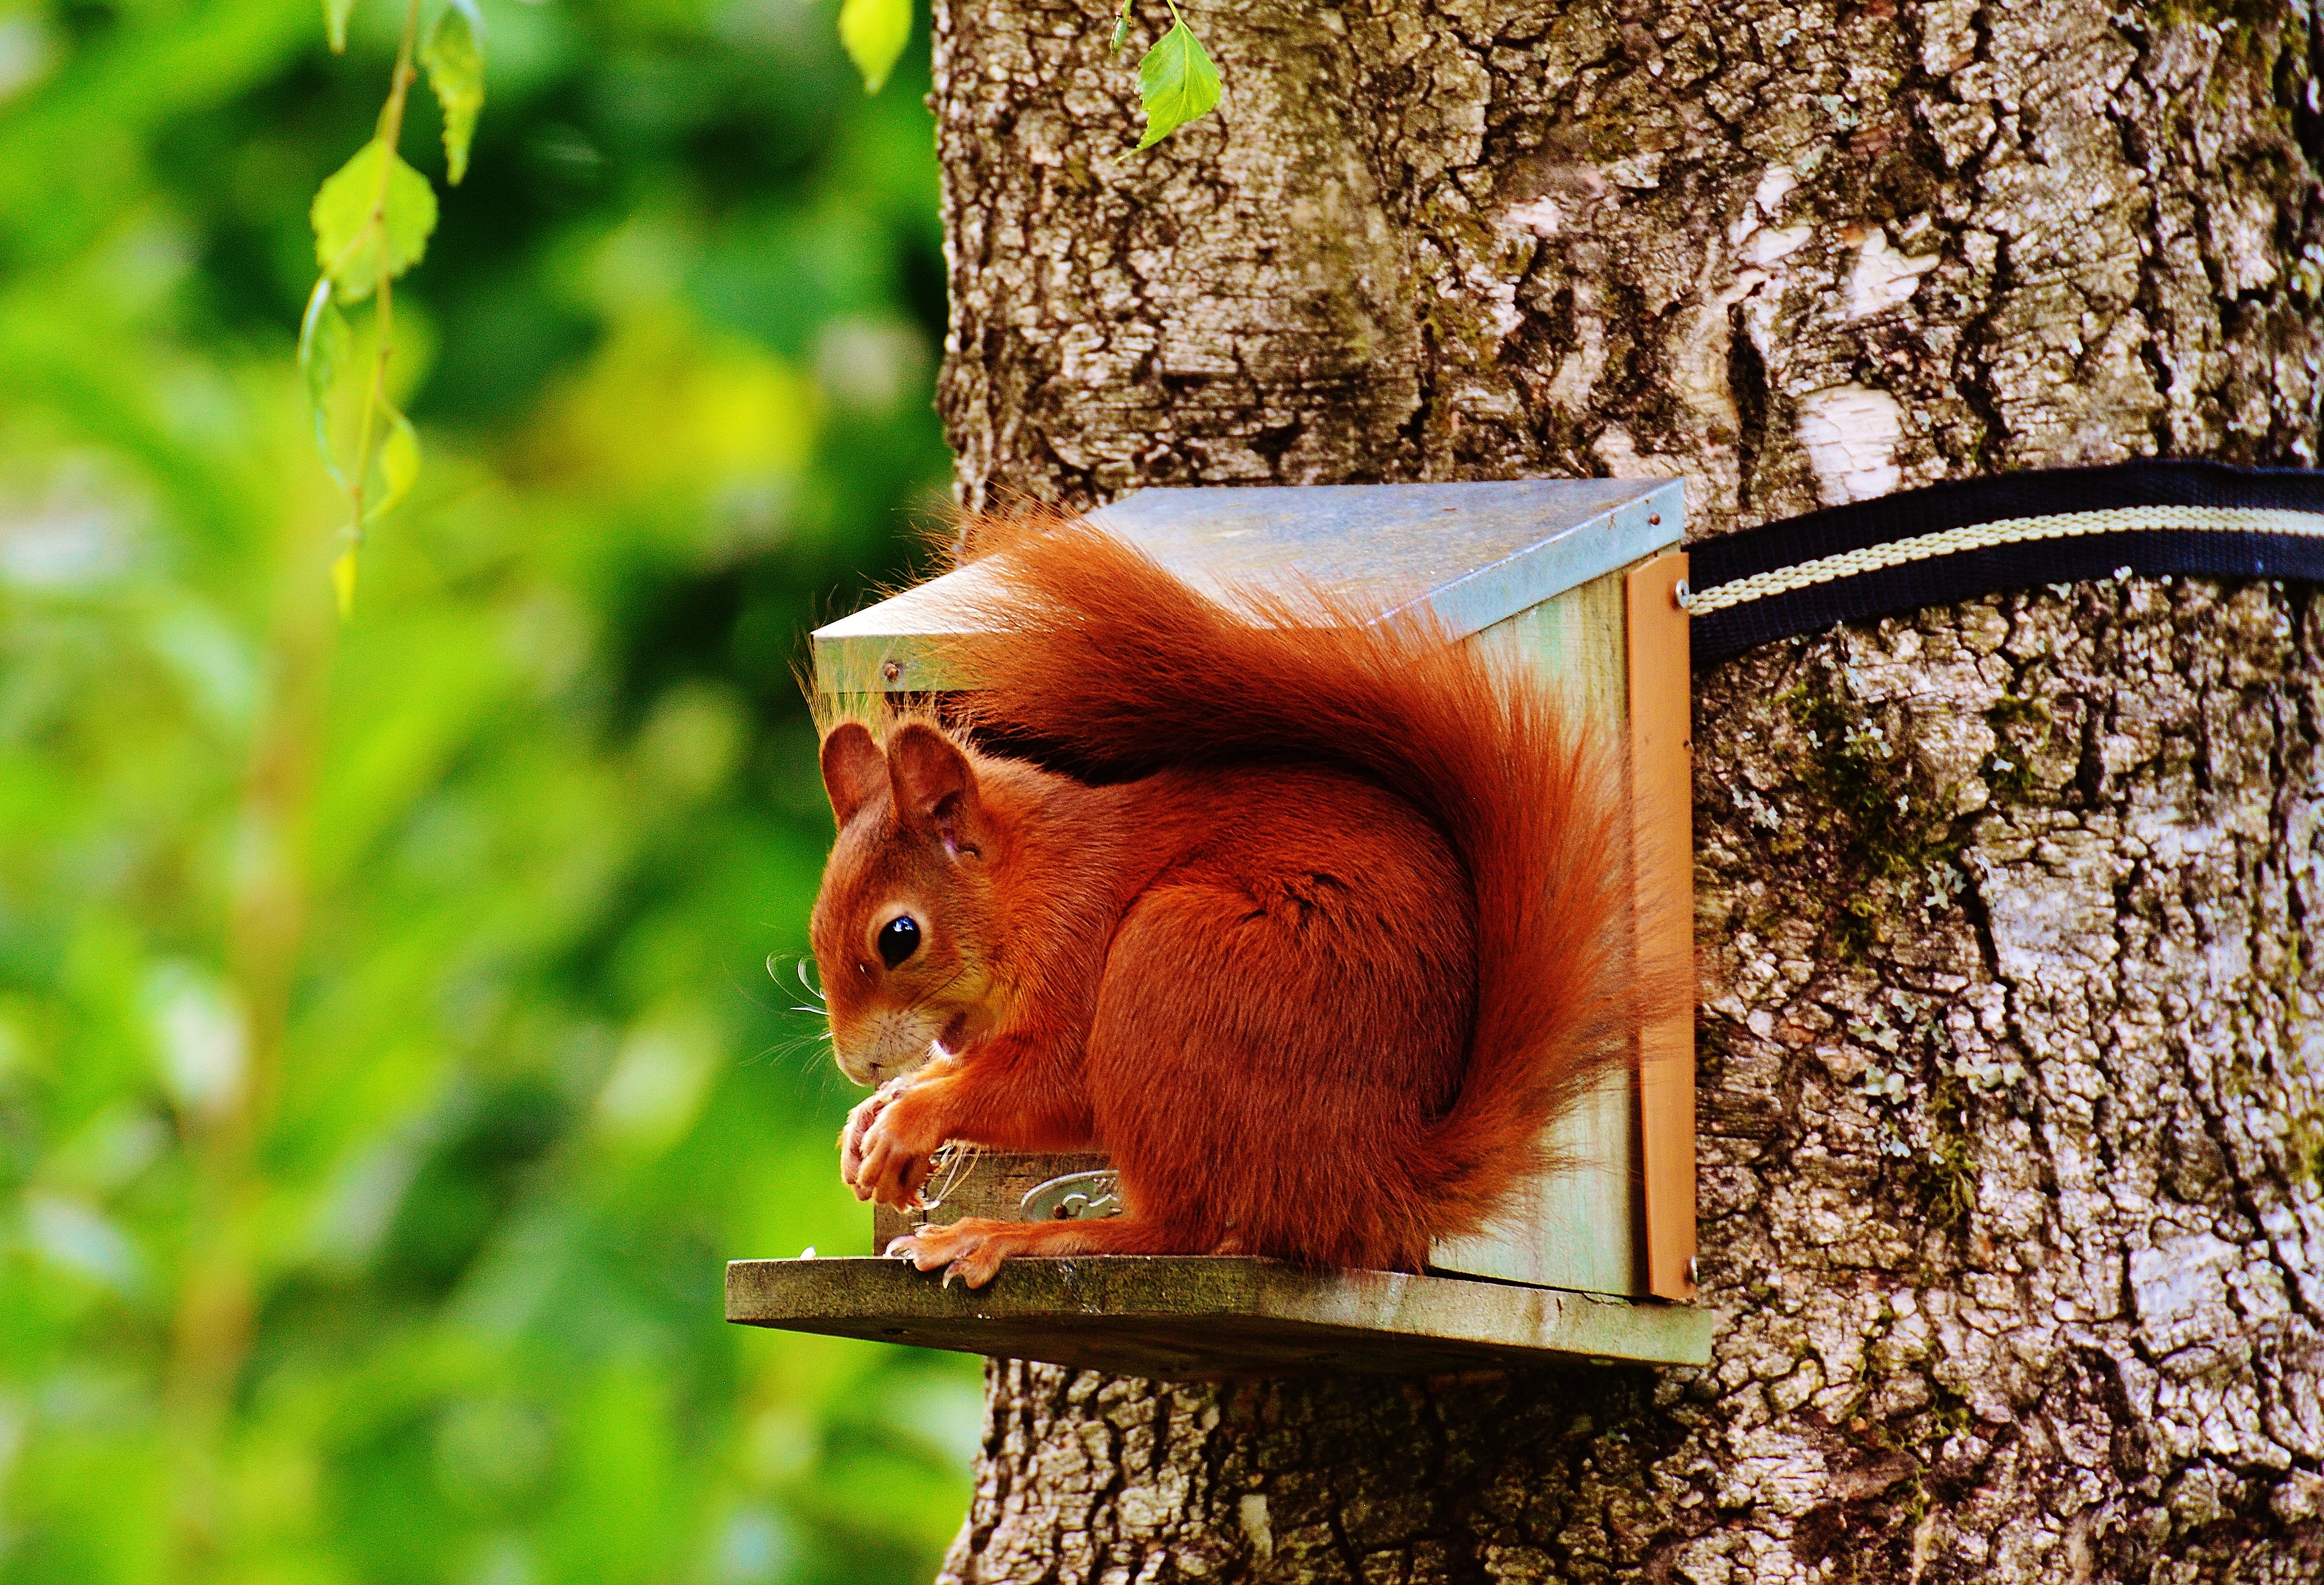
nature, cute, wildlife, autumn, brown, mammal, squirrel, nut, garden, eat, rodent, fauna, climb, nager, old world flycatcher